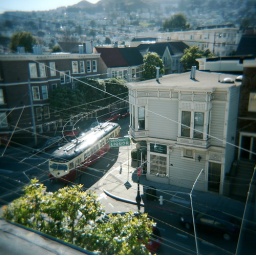
Street car taken from the roof of my building in the Castro neighborhood of San Francisco